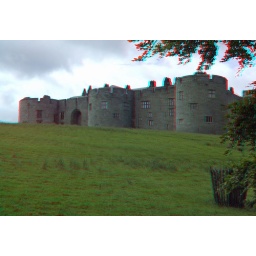
Chirk castle in anaglyph 3D stereo red cyan glasses to view